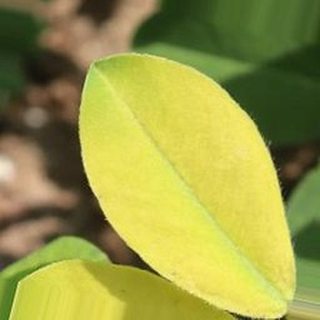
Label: groundnut_nutrition_deficiency